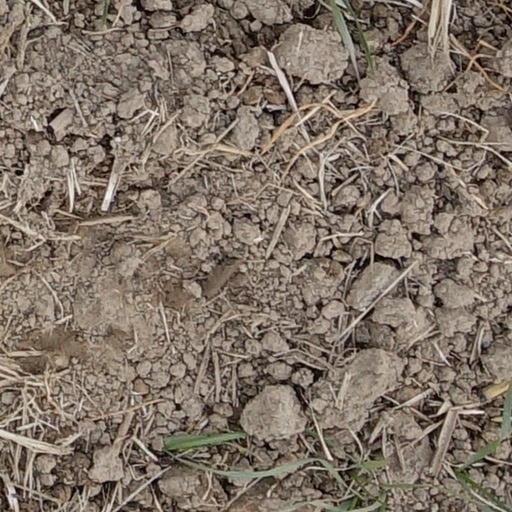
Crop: wheat